James Mason

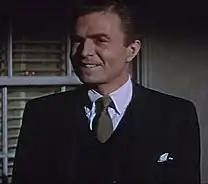
Mason as Norman Maine in "A Star is Born" (1954)

Mason became hugely popular for his brooding anti-heroes, and occasional outright villains, in the Gainsborough series of melodramas of the 1940s, starting with "The Man in Grey" (1943). The film was a huge hit and made him and co-stars Lockwood, Stewart Granger and Phyllis Calvert top-level stars. Mason starred in two wartime dramas, "They Met in the Dark" (1943) and "Candlelight in Algeria" (1944), then returned to Gainsborough melodrama with "Fanny By Gaslight" (1944) with Granger and Calvert; it was another big hit. He starred in "Hotel Reserve" (1944), a thriller, then did a ghost story for Gainsborough with Lockwood, "A Place of One's Own" (1945). Far more popular was a melodrama, "They Were Sisters" (1945).